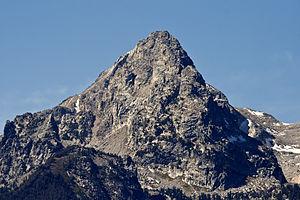
South Teton dans le parc national de Grand Teton, Wyoming, États-Unis. Image prise du point de participation de Teton Point.
Le South Teton est un sommet du comté de Teton, au Wyoming, dans l'Ouest des États-Unis. Il culmine à 3 812 mètres d'altitude dans la chaîne Teton. Il est protégé au sein du parc national de Grand Teton.